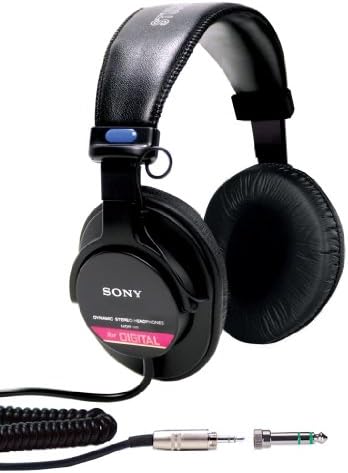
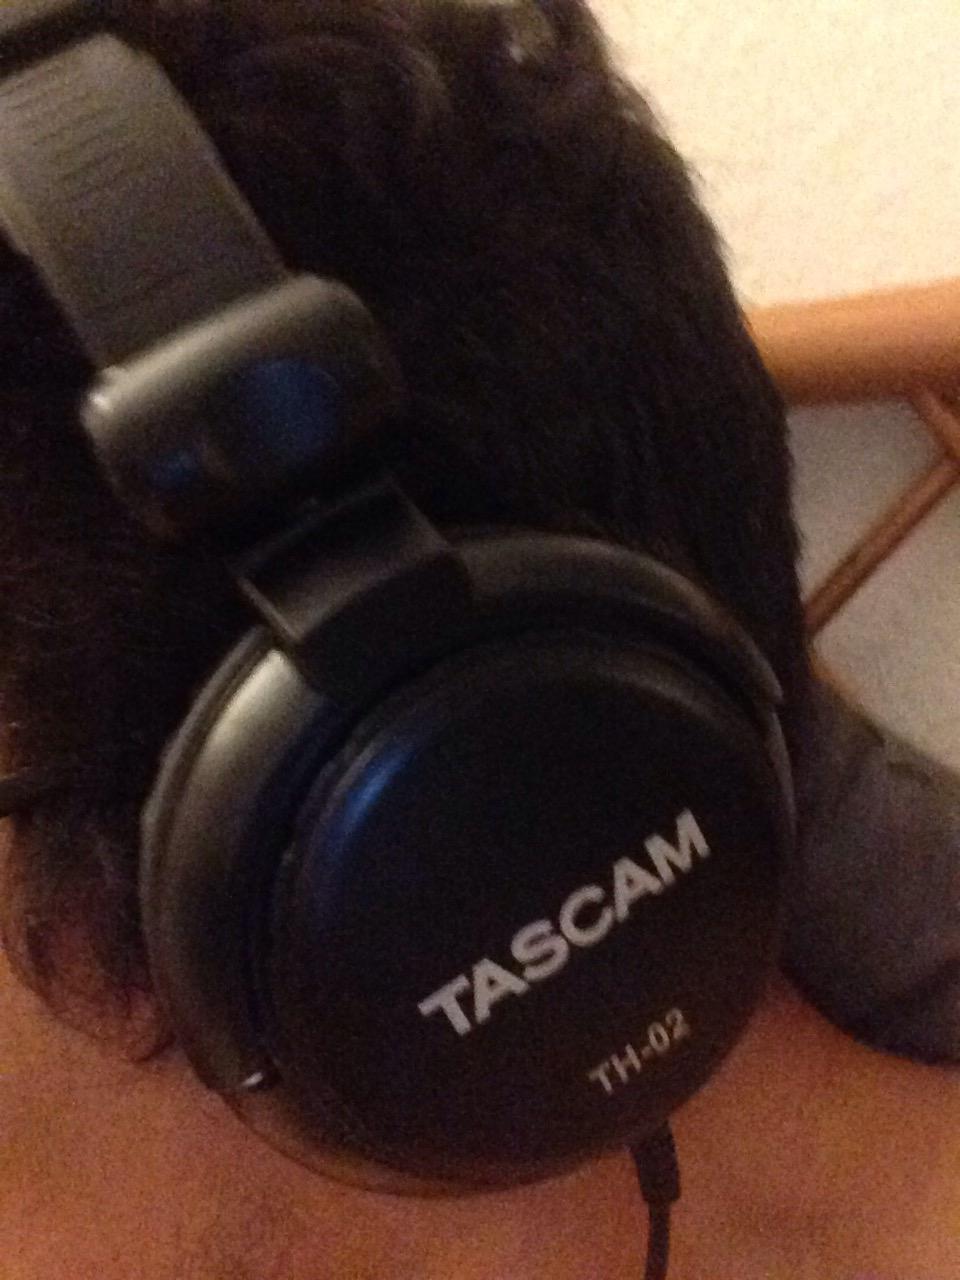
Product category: headphones
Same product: no